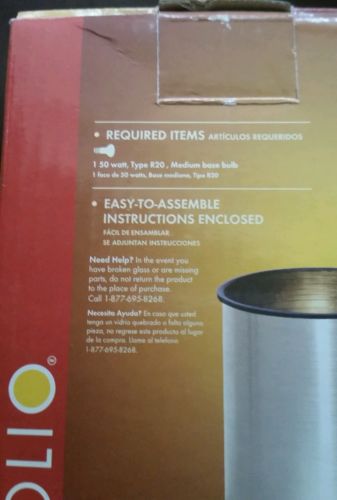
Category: lamp